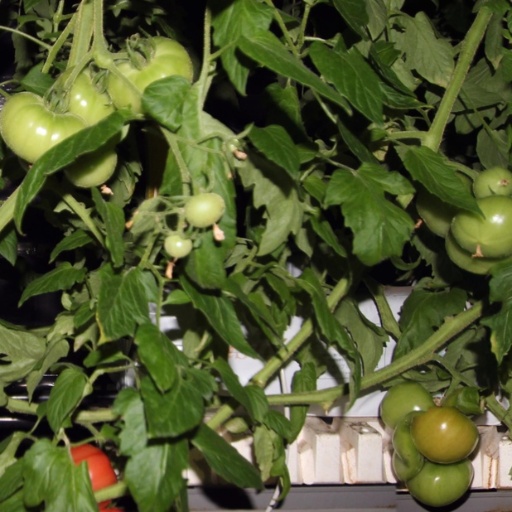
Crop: tomato